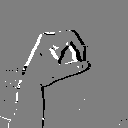
ASL letter: o